Ilse Uyttersprot

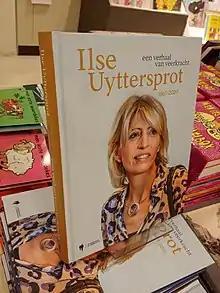
Ilse Uyttersprot on the cover of her biography: "een verhaal van veerkracht" ("a story of resilience").

Born in Dendermonde, she was the daughter of Raymond Uyttersprot, former mayor of Moorsel. She was a Chamber member from 2007 to 2010. From 2007 to 2013, she was mayor of Aalst, Belgium. Afterwards, she became a schepen (alderman) of the city.